Hellraiser: Revelations

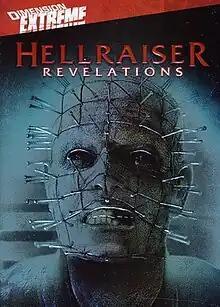
Home media release artwork

Hellraiser: Revelations is a 2011 American horror film written by Gary J. Tunnicliffe and directed by Víctor Garcia. It is the ninth film in the "Hellraiser" film series. It follows the fates of Steven Craven and Nico Bradley, two friends who discover a puzzle box that opens a gateway to a realm inhabited by sadomasochistic monsters known as the Cenobites. The film stars Steven Brand, Nick Eversman, Tracey Fairaway, and Stephan Smith Collins.